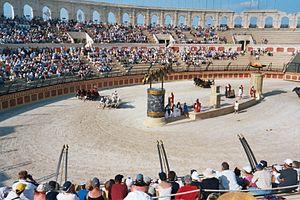
Le Puy du Fou est un complexe de loisirs français à thématique historique situé sur la commune des Epesses, en Vendée. Fondé en 1989 par Philippe de Villiers, il regroupe La Cinéscénie et le Grand Parc. Il est actuellement présidé par Nicolas de Villiers, l'un des fils de Philippe.
Les courses de chars constituaient l'événement à nature sportive et religieuse majeure de l’Antiquité grecque, de l’Empire romain et de l'Empire byzantin, pratiqué dans le cadre de nombreux jeux panhelléniques. Les graves blessures et quelquefois la mort que ces courses pouvaient entraîner pour les participants donnaient à l'épreuve une dimension spectaculaire qui contribua à son succès auprès du public. Chaque char était tiré par un, deux, trois, quatre ou six chevaux. Les chars de compétition étaient conduits par des auriges.
La Vendée est un département français traversé par la Vendée, rivière homonyme, affluent de la Sèvre Niortaise. Il est situé dans la région des Pays de la Loire et dans la province historique du Poitou, le département correspondant à l'ancien Bas-Poitou. L'Insee et la Poste lui attribuent le code 85. Sa préfecture est La Roche-sur-Yon.